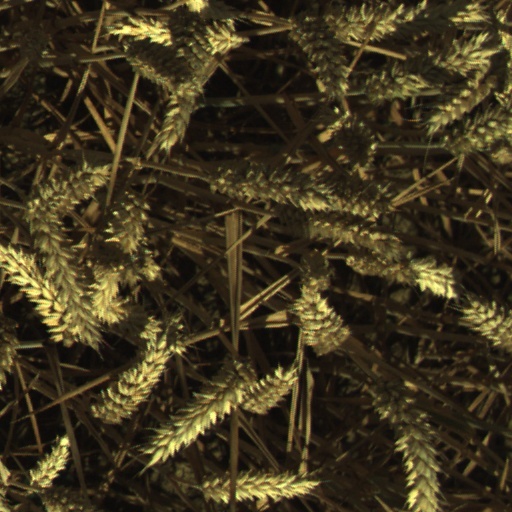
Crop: wheat